The Bachelorette (American TV series) season 7

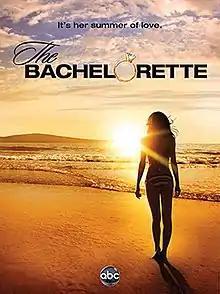
Promotional poster

The seventh season of "The Bachelorette", an ABC reality television series, premiered on May 23, 2011. This season featured 27-year-old Ashley Hebert, a dentist and a dance instructor from Madawaska, Maine. Hebert finished in third place on season 15 of "The Bachelor" featuring Brad Womack.